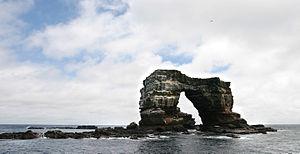
L'île Darwin, en espagnol Isla Darwin, appelée aussi île Culpepper, est une île inhabitée d'Équateur située dans l'archipel des Galápagos. Son accès n'est pas autorisé aux visiteurs.
L'arche de Darwin, en espagnol Arco de Darwin, est un îlot inhabité d'Équateur situé dans l'archipel des Galápagos. Il s'agit d'une arche naturelle étroitement liée à l'île Darwin toute proche, ce qui explique le nom attribué à cet îlot.